Newton Horace Winchell

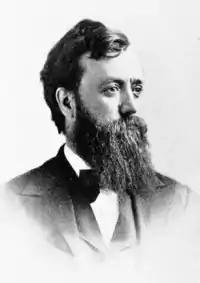
Newton Horace Winchell

Newton Horace Winchell (17 December 1839 – 2 May 1914) was an American geologist chiefly notable for his six-volume work "The Geology of Minnesota: Final Report of the Geological and Natural History Survey of Minnesota", which was prepared by Winchell and his assistants. A bibliography of his publications by Warren Upham in the "Bulletin of the Geological Society of America" (volume 26, pp. 27–46) contains almost 300 titles.